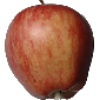
Label: Apple Red 1